DIRECT & Jupiter Rocket Family

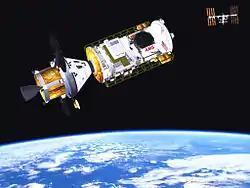
Orion spacecraft taking a Space Shuttle Payload Delivery Module (SSPDM) to the ISS, carrying an airlock, the Alpha Magnetic Spectrometer and other cargo on a single Jupiter-130. (Artist's conception)

DIRECT asserted that the extra payload capability of the Jupiter-130 would allow for a range of additional cargo payloads to be flown with each Orion crew, a capability which is not possible with the Ares I. The team suggested a number of extra missions which would be enabled by Jupiter in their proposal, including: